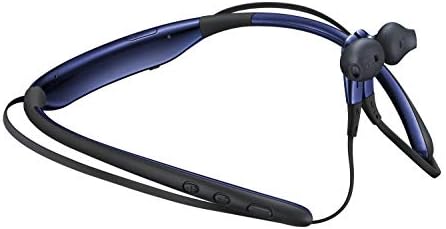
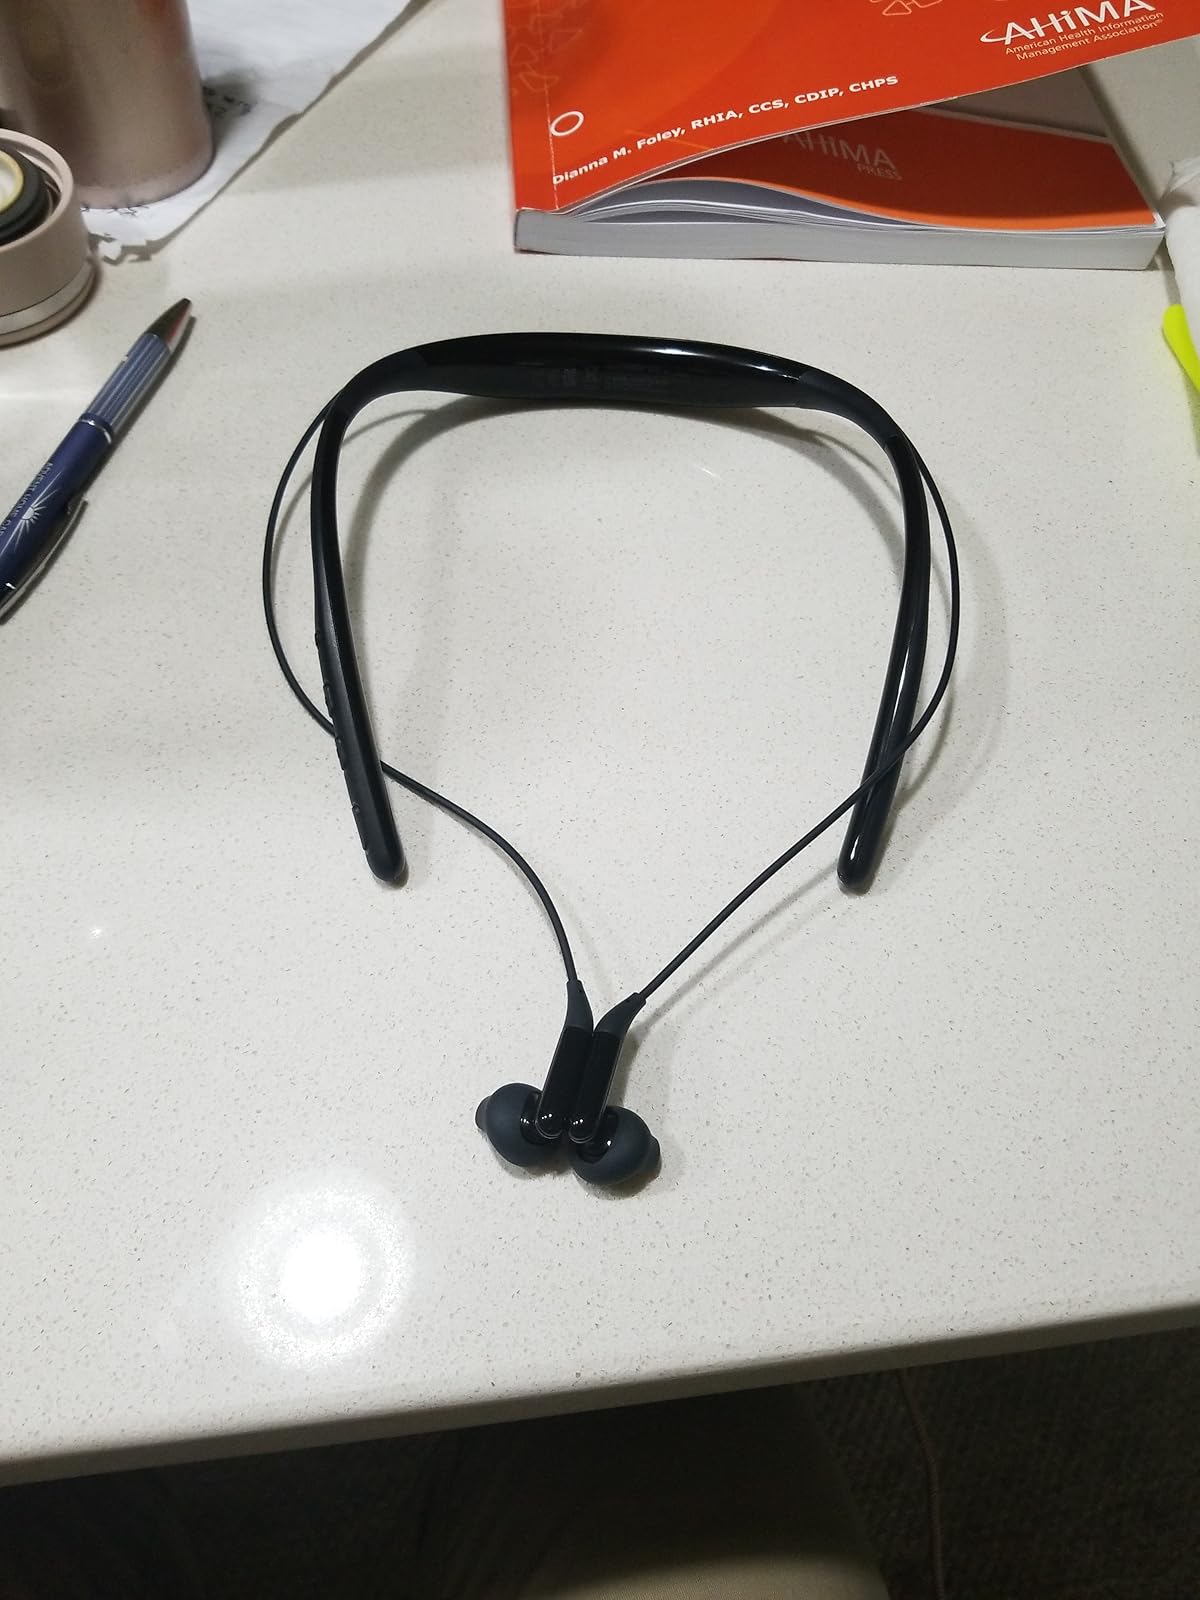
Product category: headphones
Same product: yes